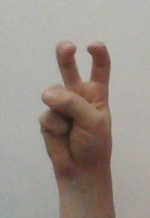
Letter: toot